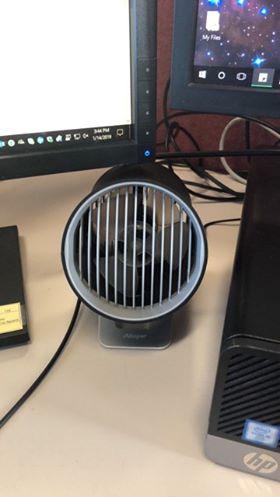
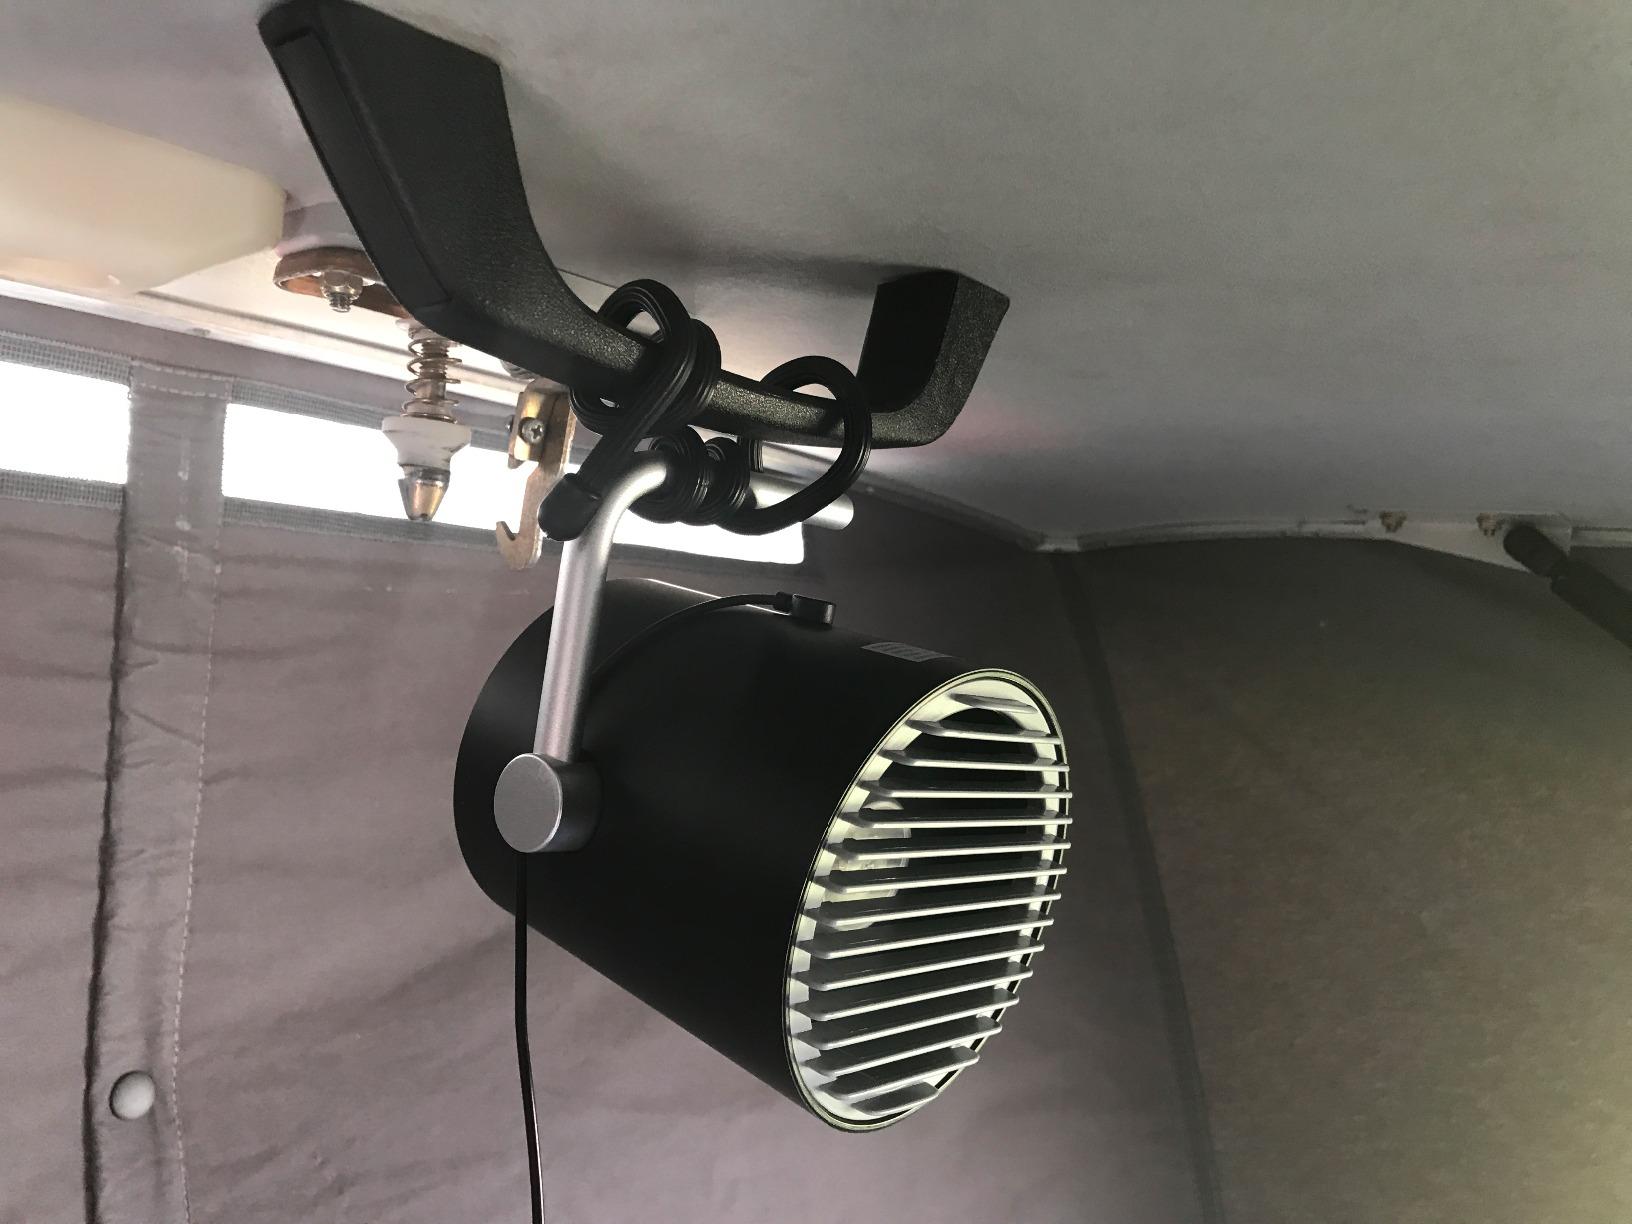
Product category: fan
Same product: no